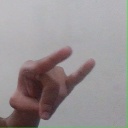
अक्षर: च